Harris County, Texas

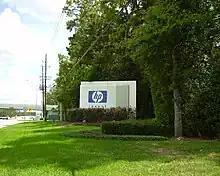
Hewlett-Packard United States offices, formerly headquarters of Compaq

The Harris County Flood Control District manages the effects of flooding in the county.